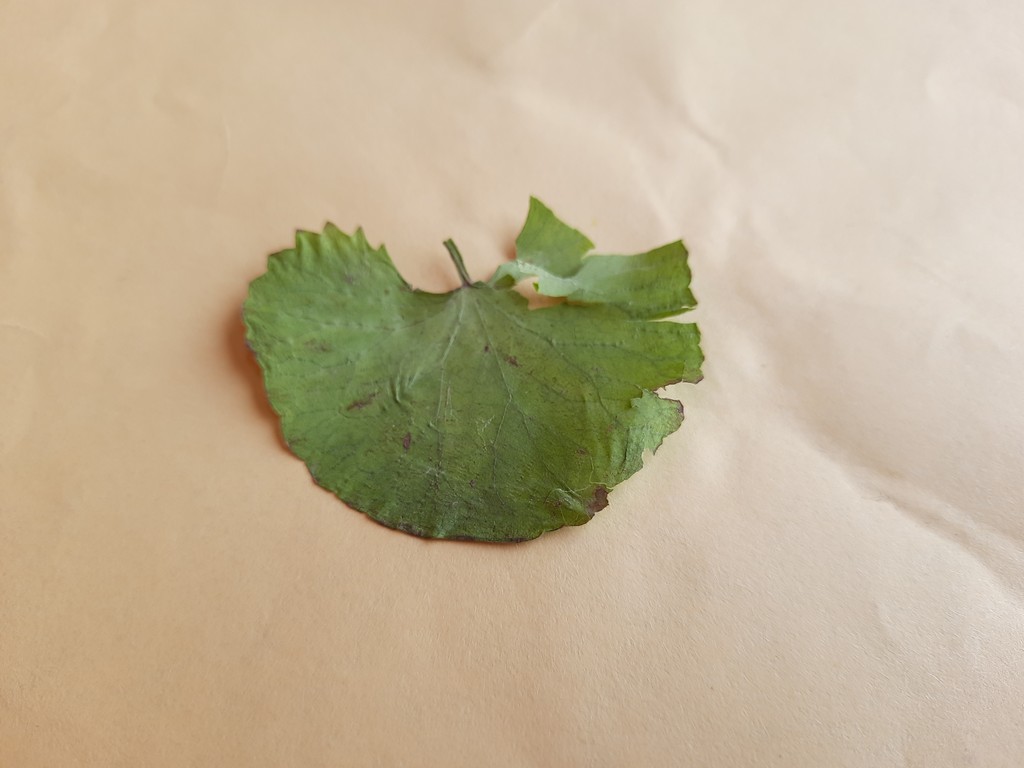
Label: Dried